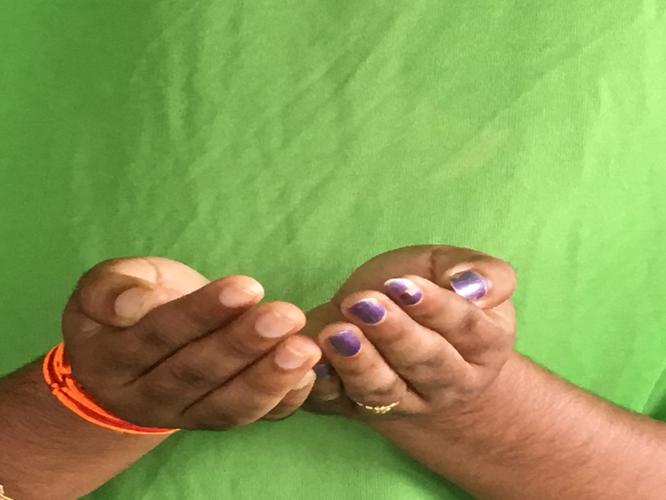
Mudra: Pushpaputa
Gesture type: double_hand